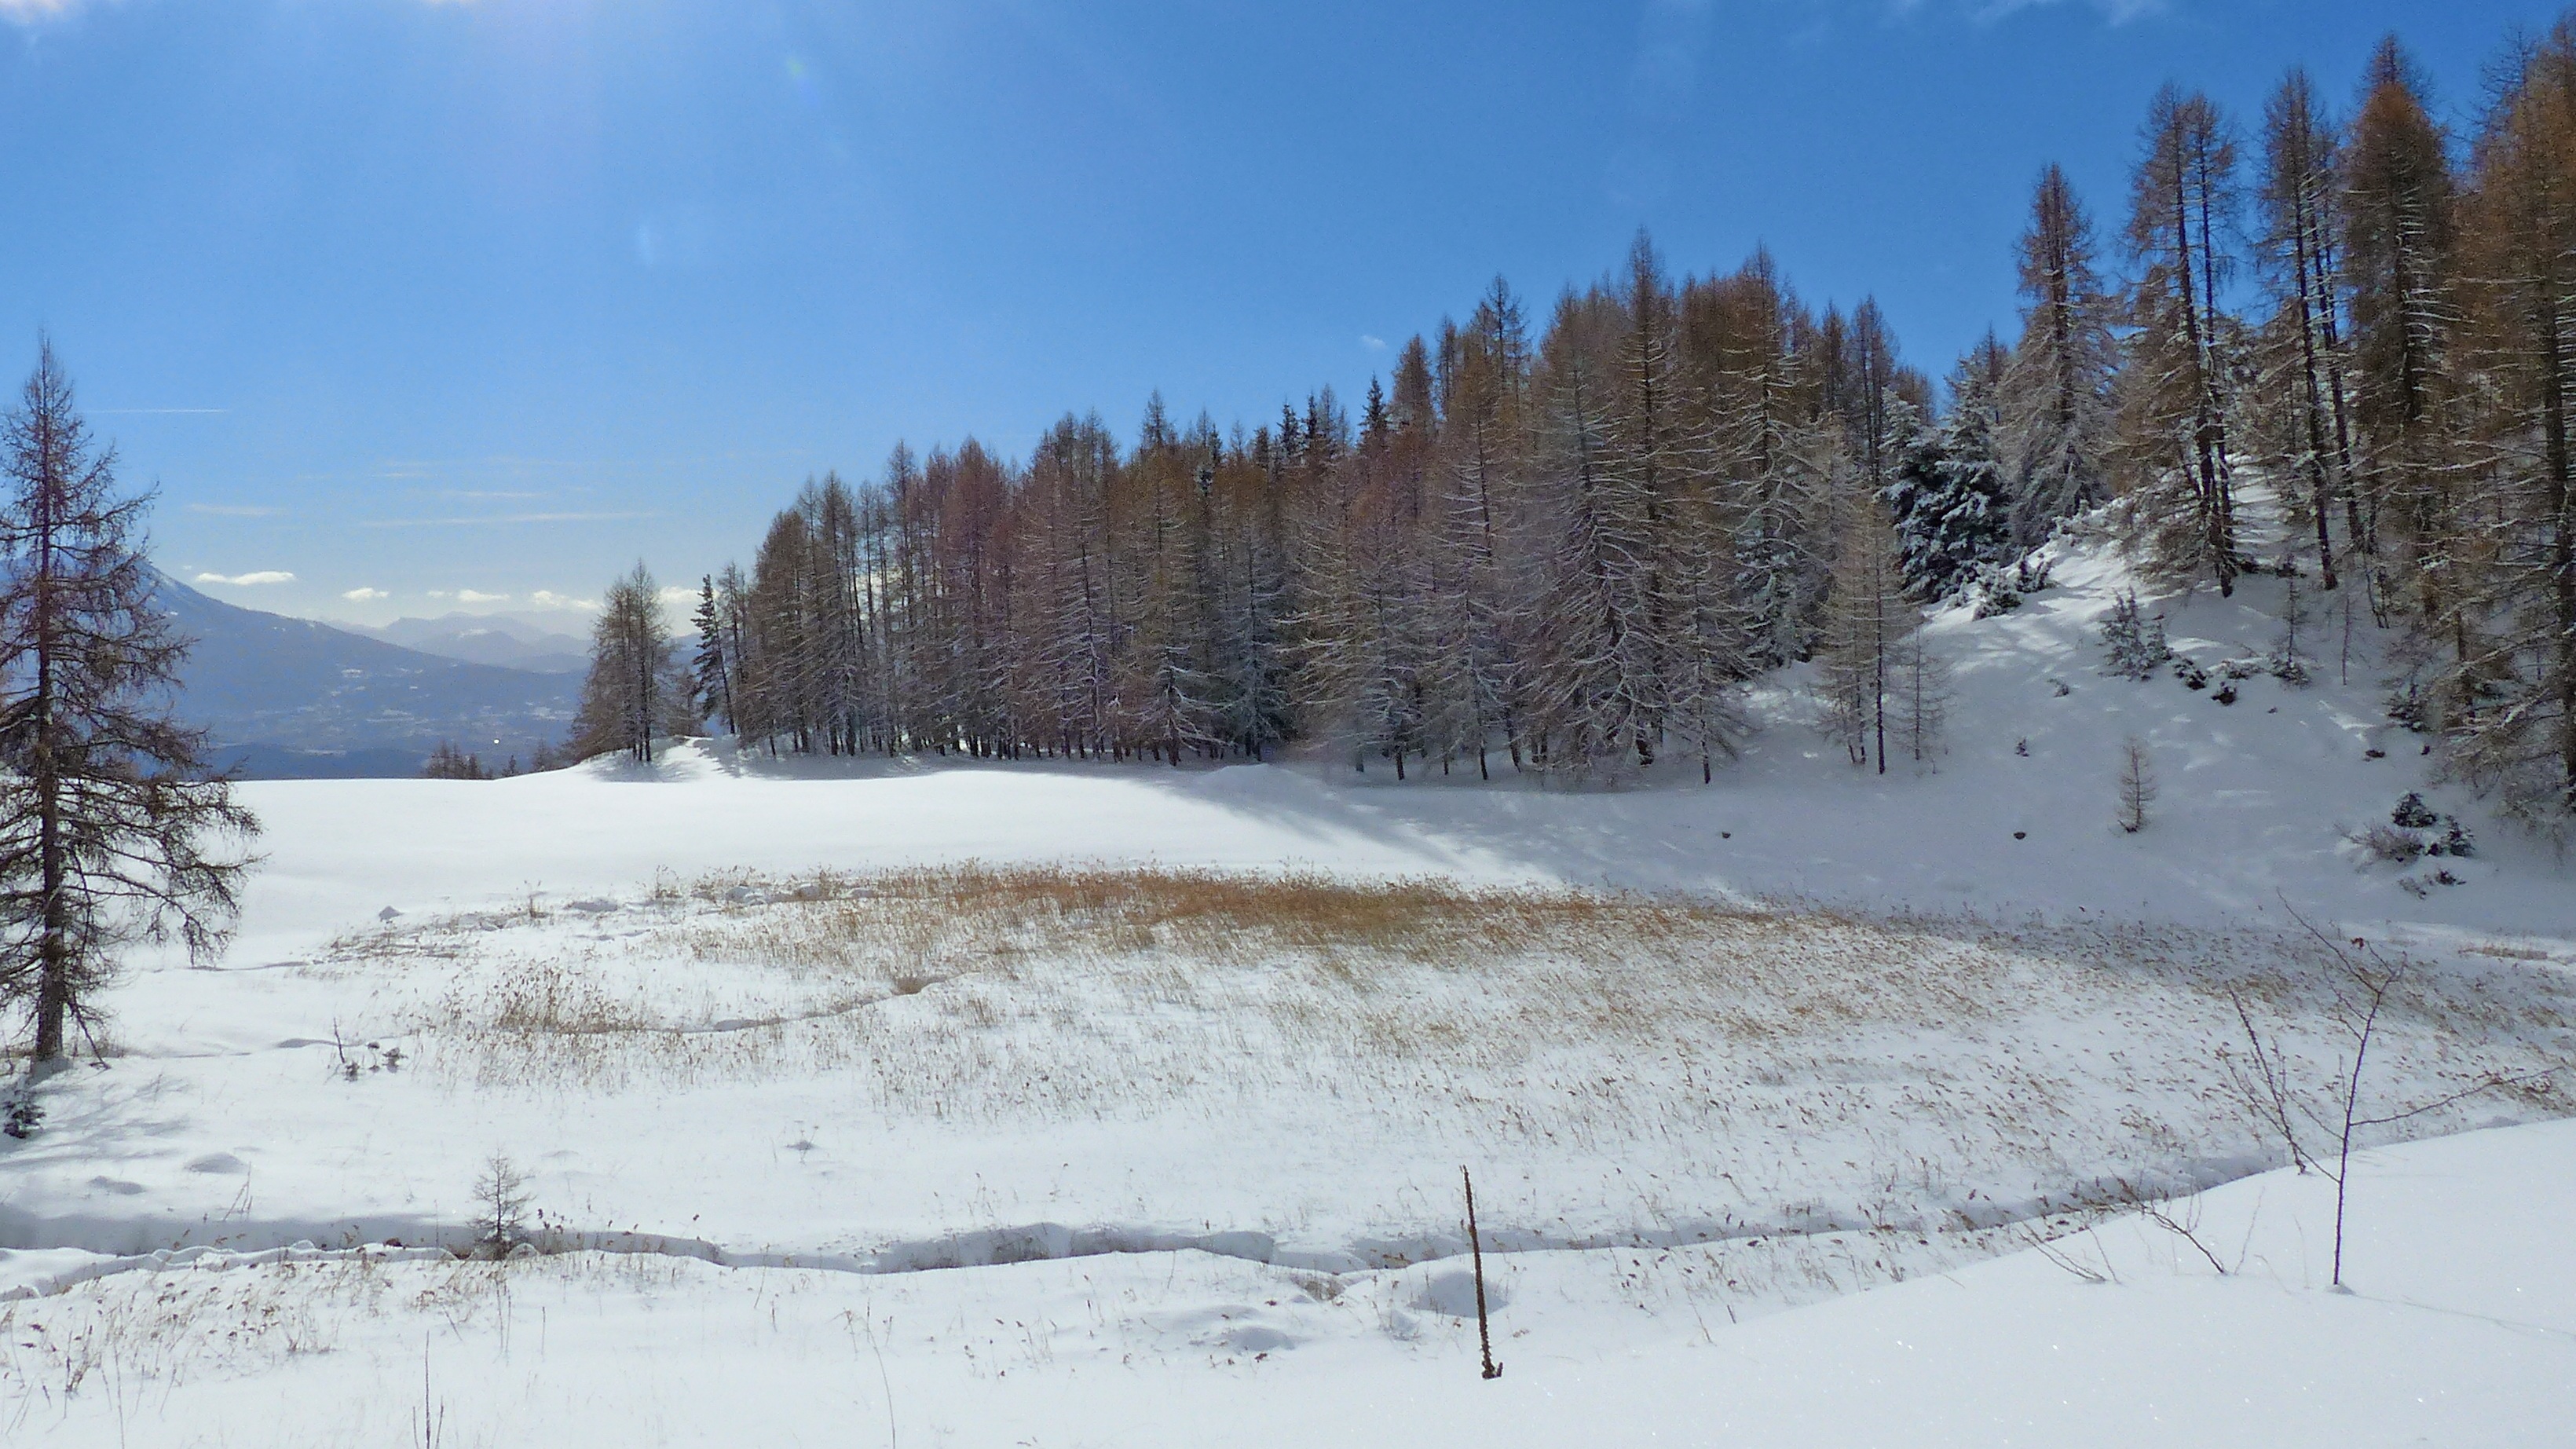
landscape, tree, nature, mountain, snow, winter, mountain range, weather, season, ridge, winter landscape, footwear, piste, larch, snowy landscape, geological phenomenon